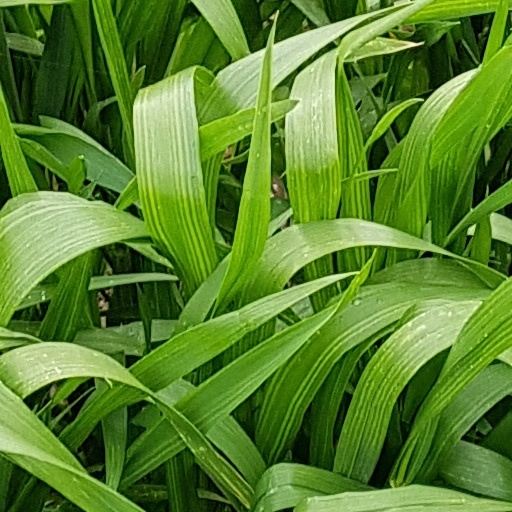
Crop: wheat